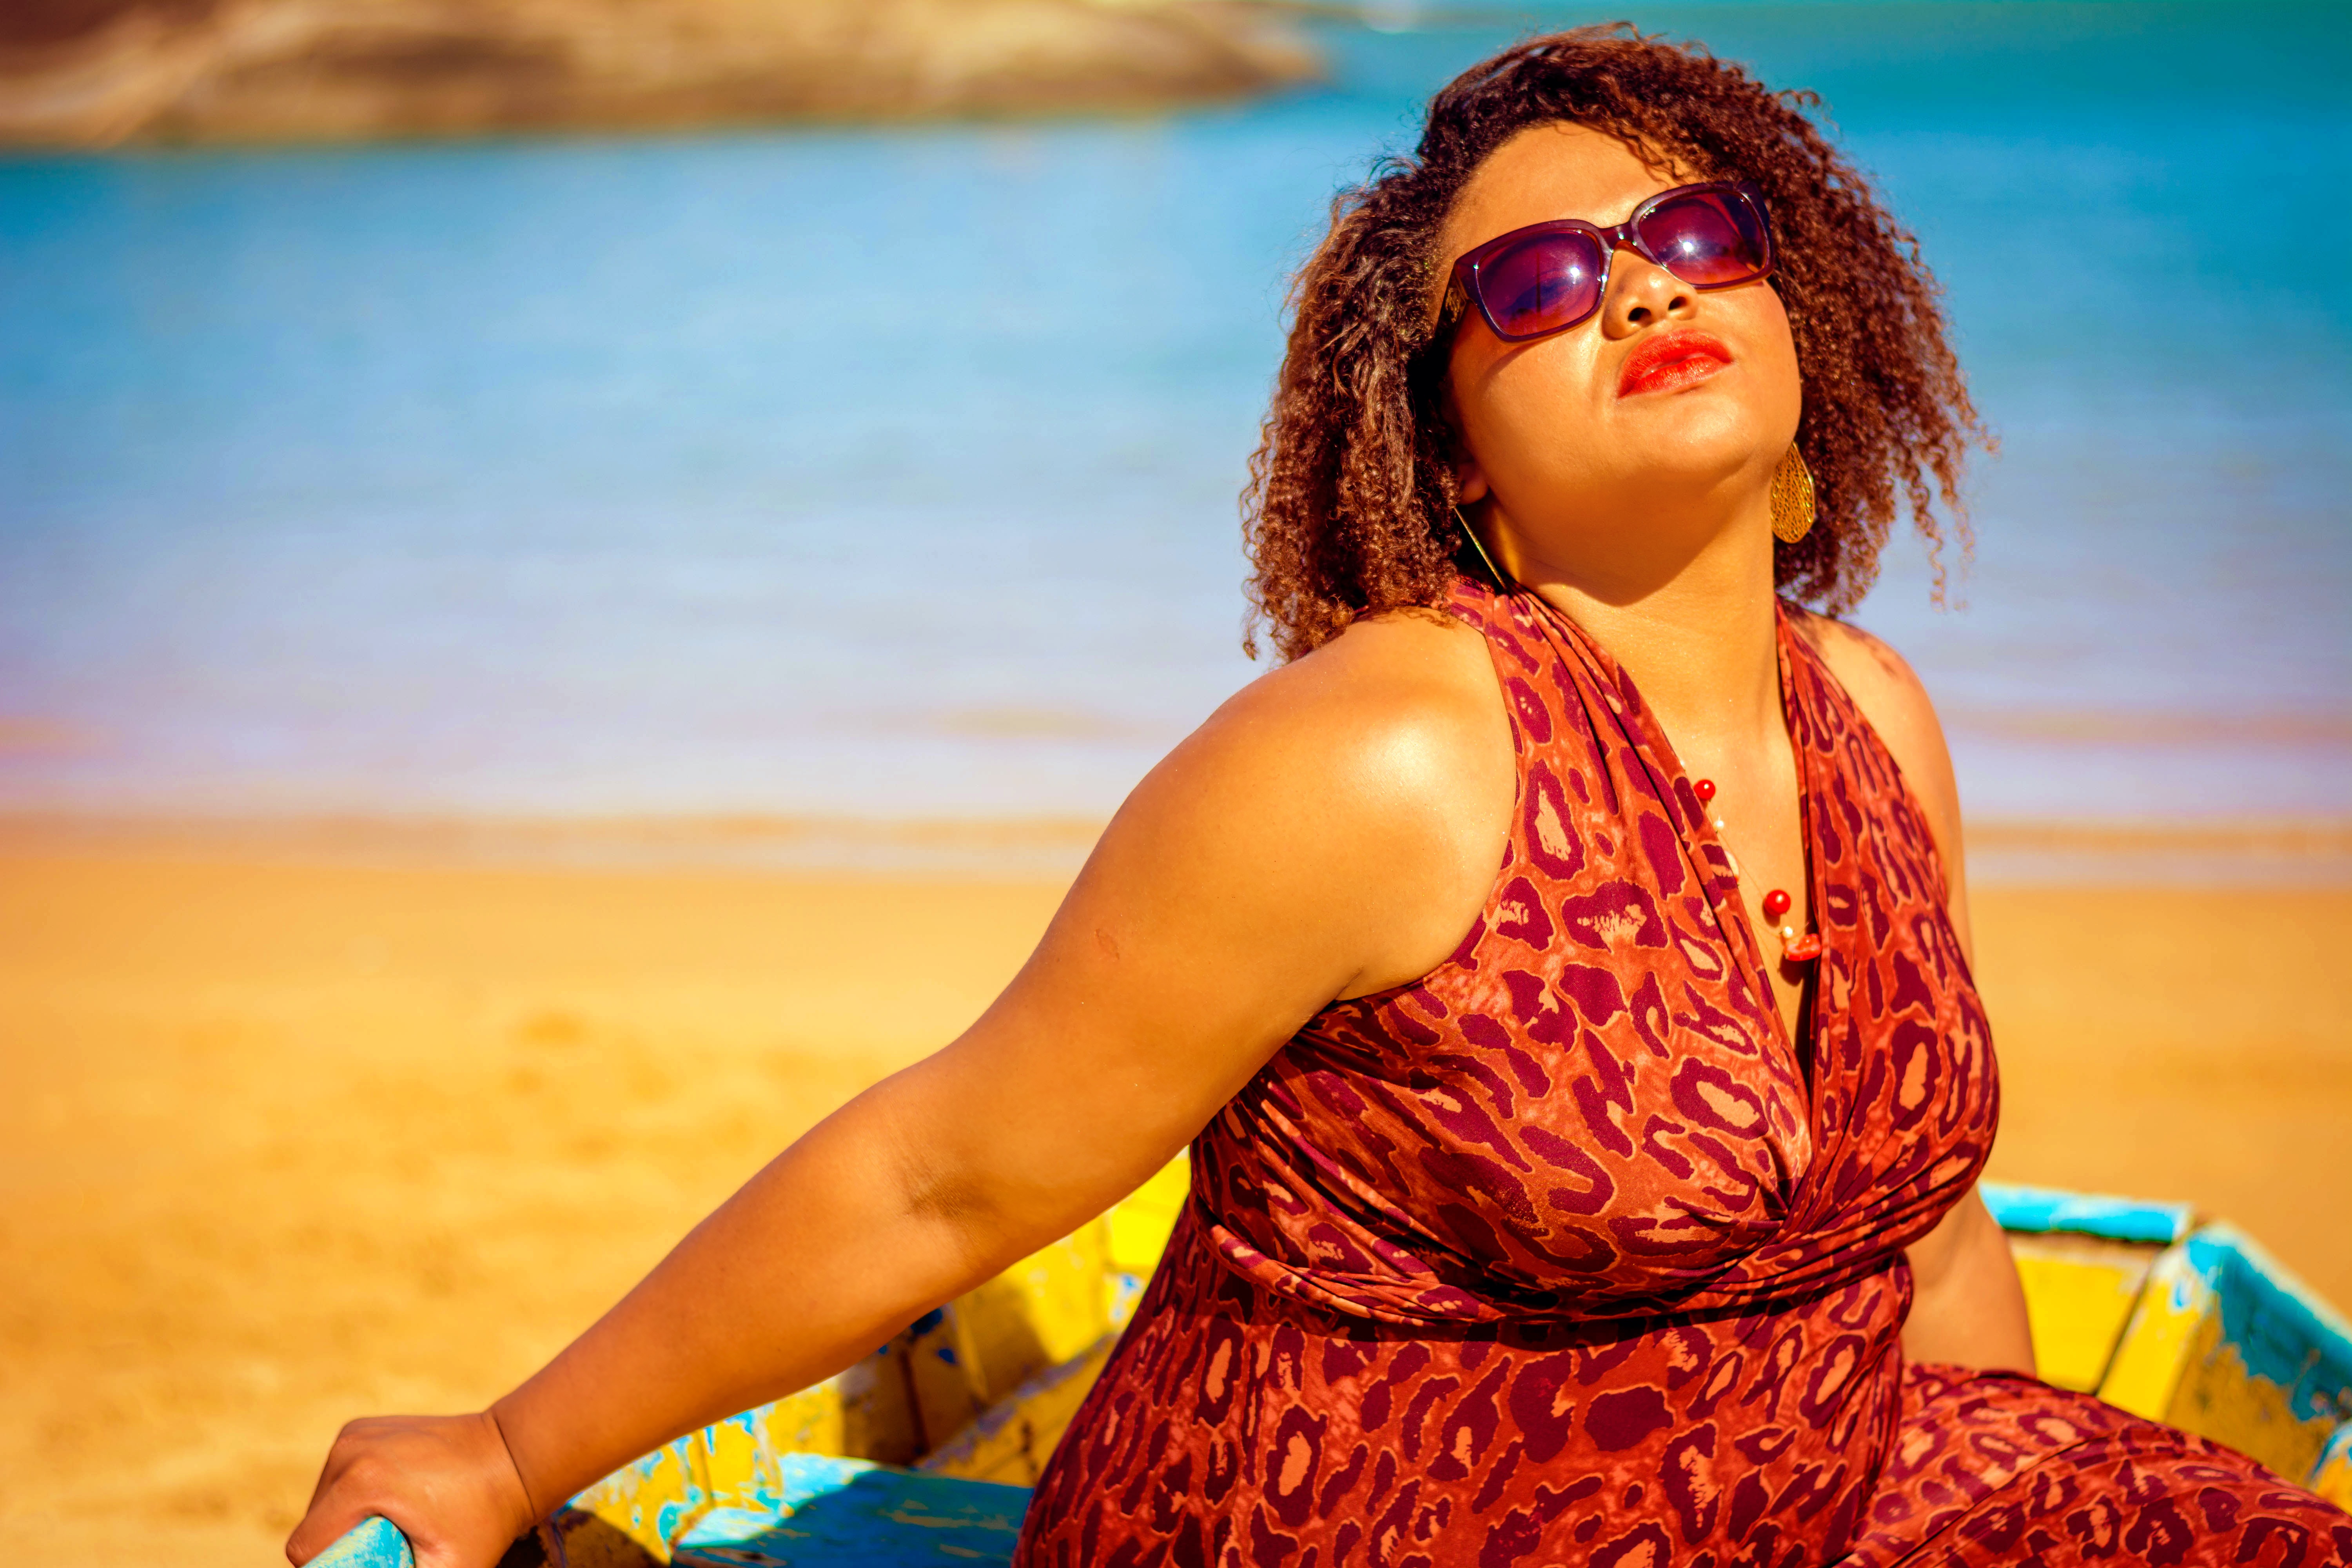
girl, woman, female, leg, dance, model, color, lady, human body, dress, beauty, sexy, abdomen, photo shoot